John Tyler

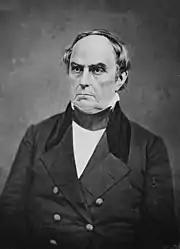
Secretary of State Daniel Webster

When the 1839 Whig National Convention convened in Harrisburg, Pennsylvania, to choose the party's ticket, the nation was in the third year of a serious recession following the Panic of 1837. Van Buren's ineffective efforts to deal with the situation cost him public support. With the Democratic Party torn into factions, the head of the Whig ticket would likely be the next president. Harrison, Clay, and General Winfield Scott all sought the nomination. Tyler attended the convention and was with the Virginia delegation, although he had no official status. Because of bitterness over the unresolved Senate election, the Virginia delegation refused to make Tyler its favorite son candidate for vice president. Tyler himself did nothing to aid his chances. If his favored candidate for the presidential nomination, Clay, was successful, he would likely not be chosen for the second place on the ticket, which would probably go to a Northerner to assure geographic balance.